List of Torchwood characters

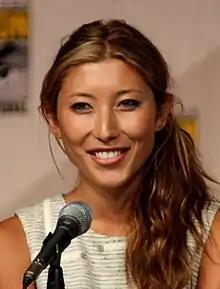
Lachman portrayed the villainous Lyn

Lyn Peterfield, portrayed by Dichen Lachman, is a CIA agent who serves as an antagonist to the Torchwood team in the episode "Rendition". It is revealed through exposition that she once had a sexual affair with Rex Matheson prior to the events of Miracle Day. Lyn is sent to help collect Jack and Gwen from Heathrow after they have been arrested by Matheson. Under the orders of Brian Friedkin, Peterfield attempts to assassinate the now mortal Jack Harkness by slipping arsenic into his cola. However, her plan is foiled when Jack identifies the poison and Gwen and Rex source an antidote. She is knocked unconscious by Gwen after insulting her capabilities and mistaking her for an Englishwoman. Once in the United States she attempts to defeat Rex in hand-to-hand combat once he realizes the treachery of the CIA. However, he gains the upper hand and breaks her neck. Due to the effect of Miracle Day she is left still alive but with her head now on back to front.